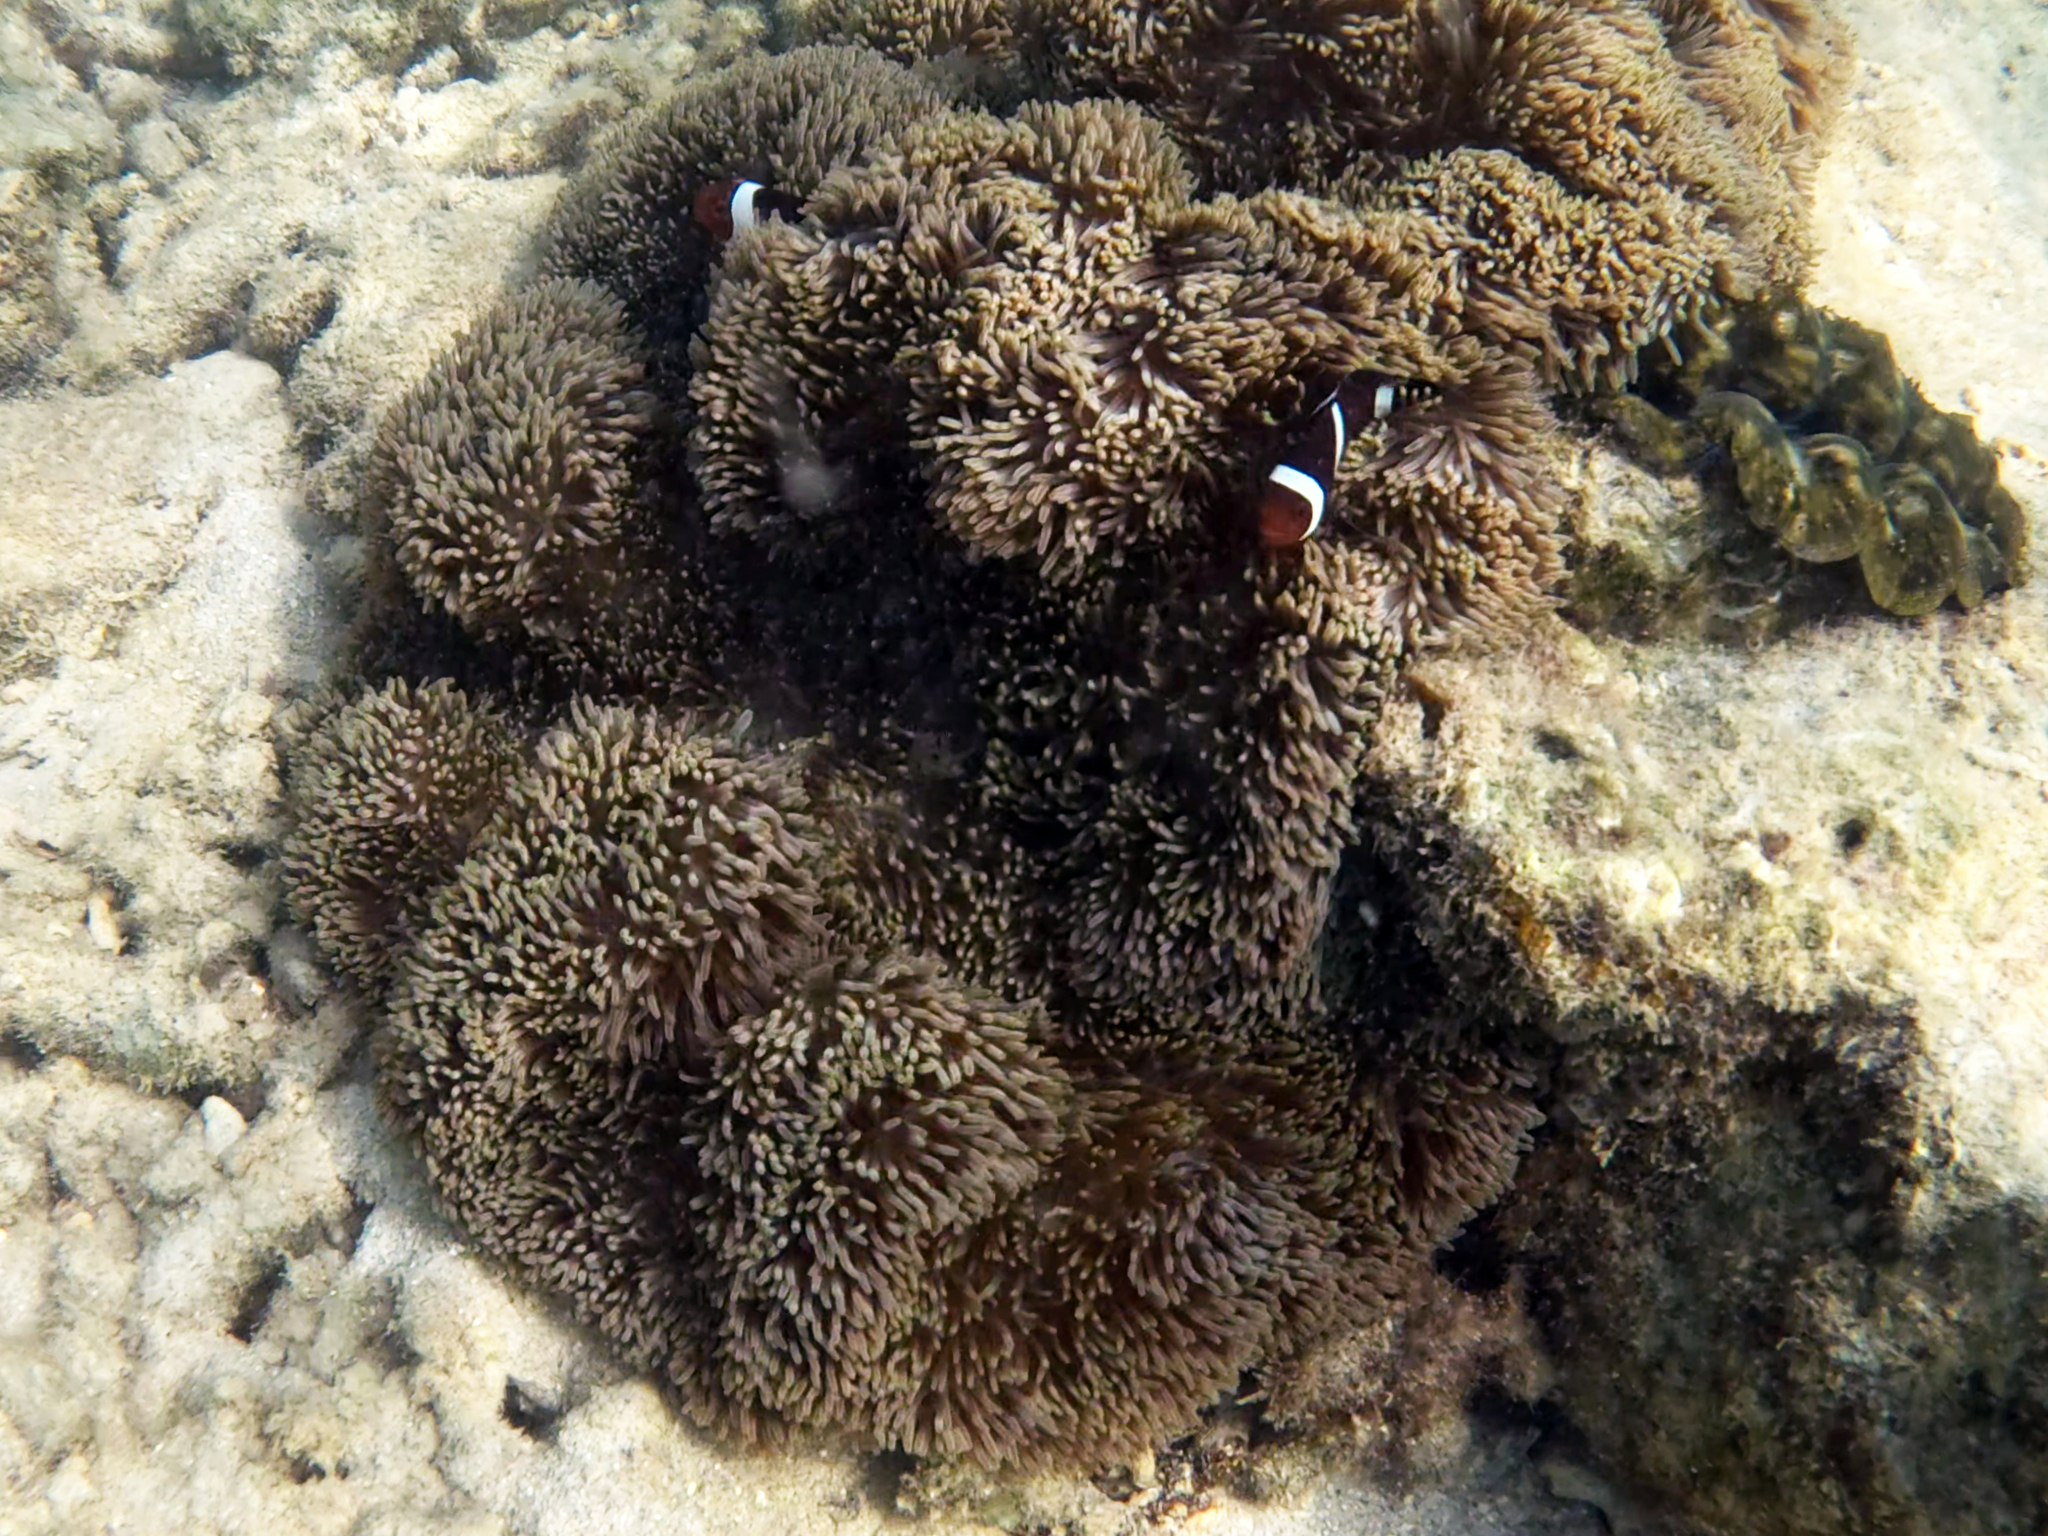
Amphiprion ocellaris (Ocellaris Anemonefish)